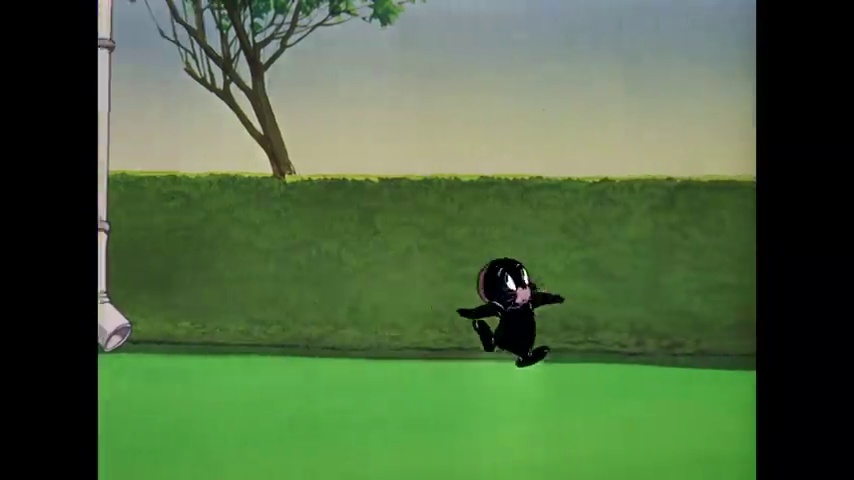
Portrait style: Cartoon Portrait